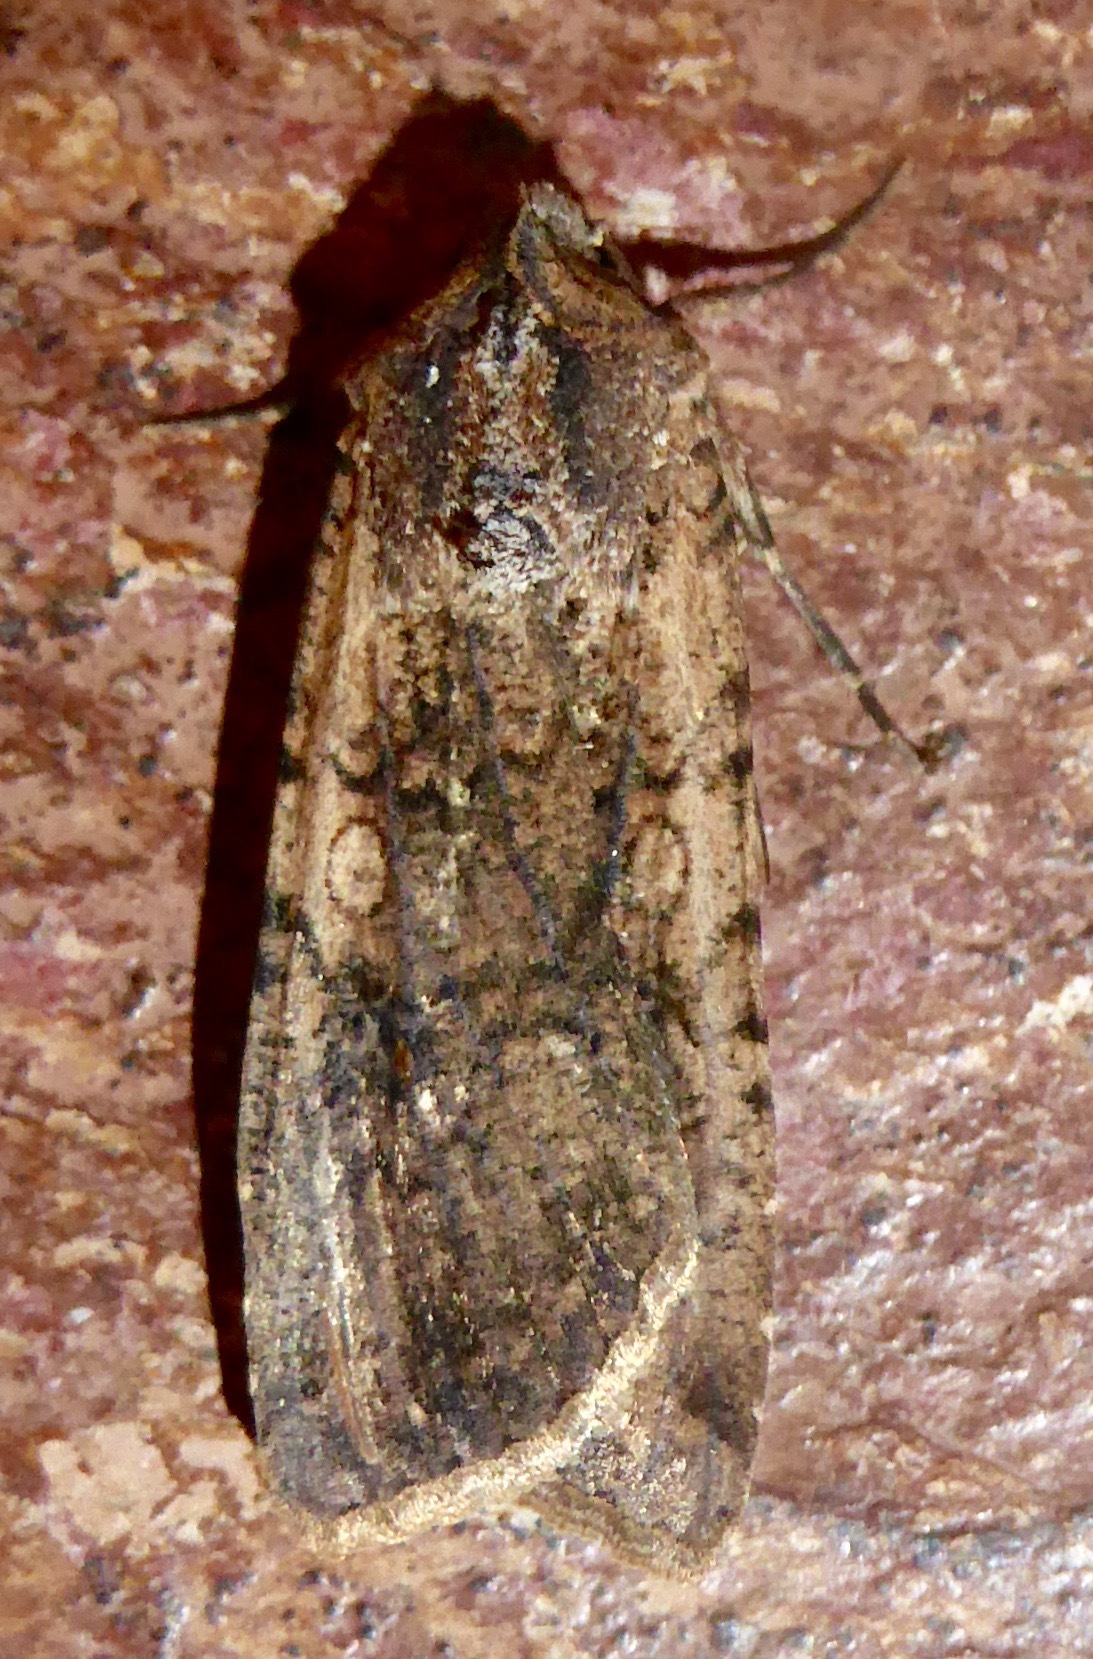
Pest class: cutworms